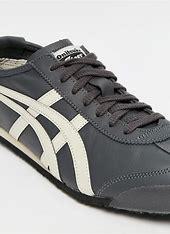
Brand: Onitsuka
Model: Tiger Onitsuka Tiger Mexico 66